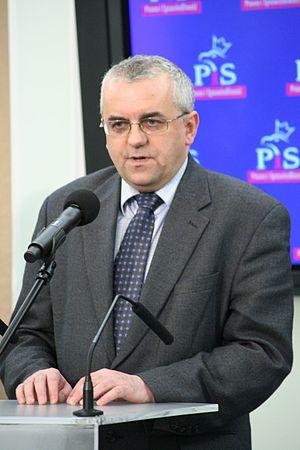
L’Accord du centre est un parti politique polonais démocrate chrétien fondé en 1990 et dissous en 2002.